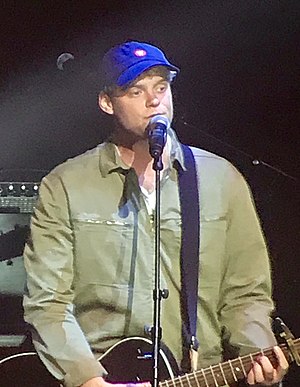
Hjalmer Larsen
Hjalmer Larsen ved Danish Beauty Award i 2019
Hjalmer Larsen er en dansk singer-songwriter.